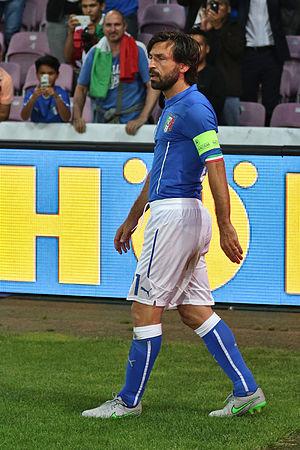
Andrea Pirlo, né le 19 mai 1979 à Flero dans la province de Brescia, est un ancien footballeur international italien devenu entraîneur. Il a évolué au poste de milieu de terrain du milieu des années 1990 à la fin des années 2010. Le 8 août 2020, il est nommé entraîneur de l'équipe première de la Juventus Turin suite au limogeage de Maurizio Sarri.